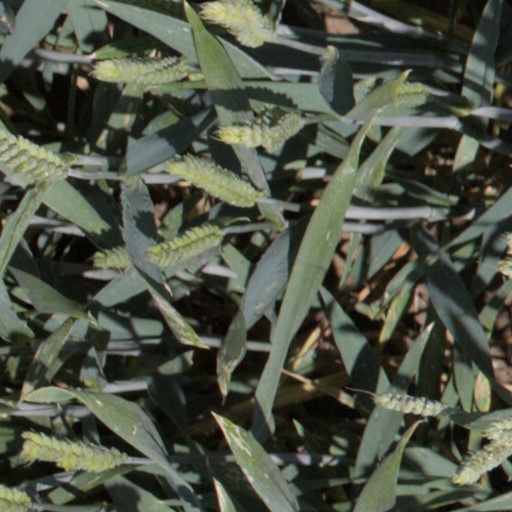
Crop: wheat